Monterrey

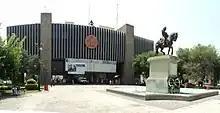
Palacio Municipal de Monterrey (Monterrey City Hall)

Monterrey has an estimated 3.7% illiteracy rate. In 2005, of an estimated 983,359 inhabitants above 6 years of age, 36,689 were illiterate. In 2005, the city had 72 public libraries, with 298,207 books available, serving an estimated 478,047 readers.